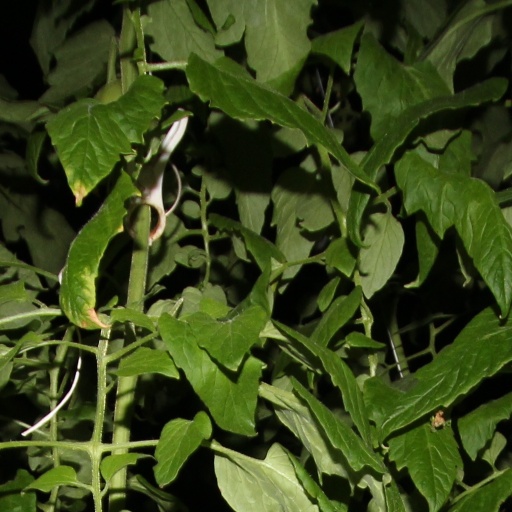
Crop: tomato